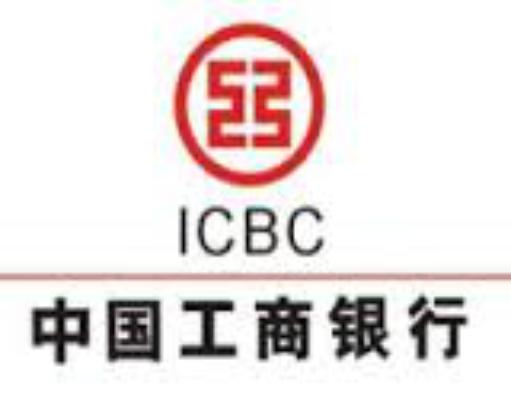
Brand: icbc-3
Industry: Others